1962 Avensa Fairchild F-27 accident

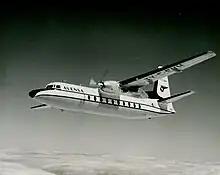
YV-C-EVH, the aircraft involved in the crash

The 1962 Avensa Fairchild F-27 accident occurred on 25 February 1962 when a Fairchild F-27 twin-engined turboprop airliner registered "YV-C-EVH" of Avensa crashed into San Juan mountain on Venezuelas Margarita Island in the Caribbean Sea. All 20 passengers and three crew were killed.